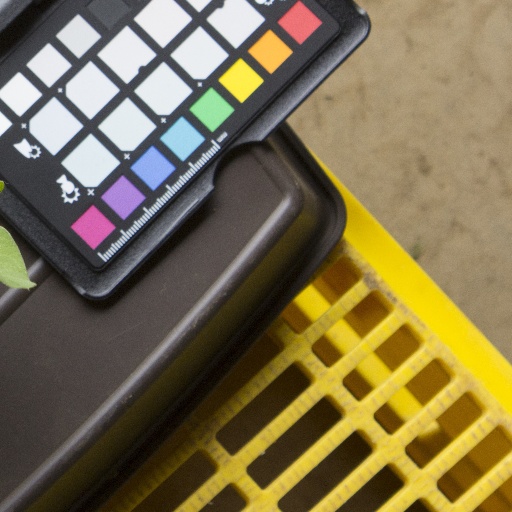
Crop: soybean